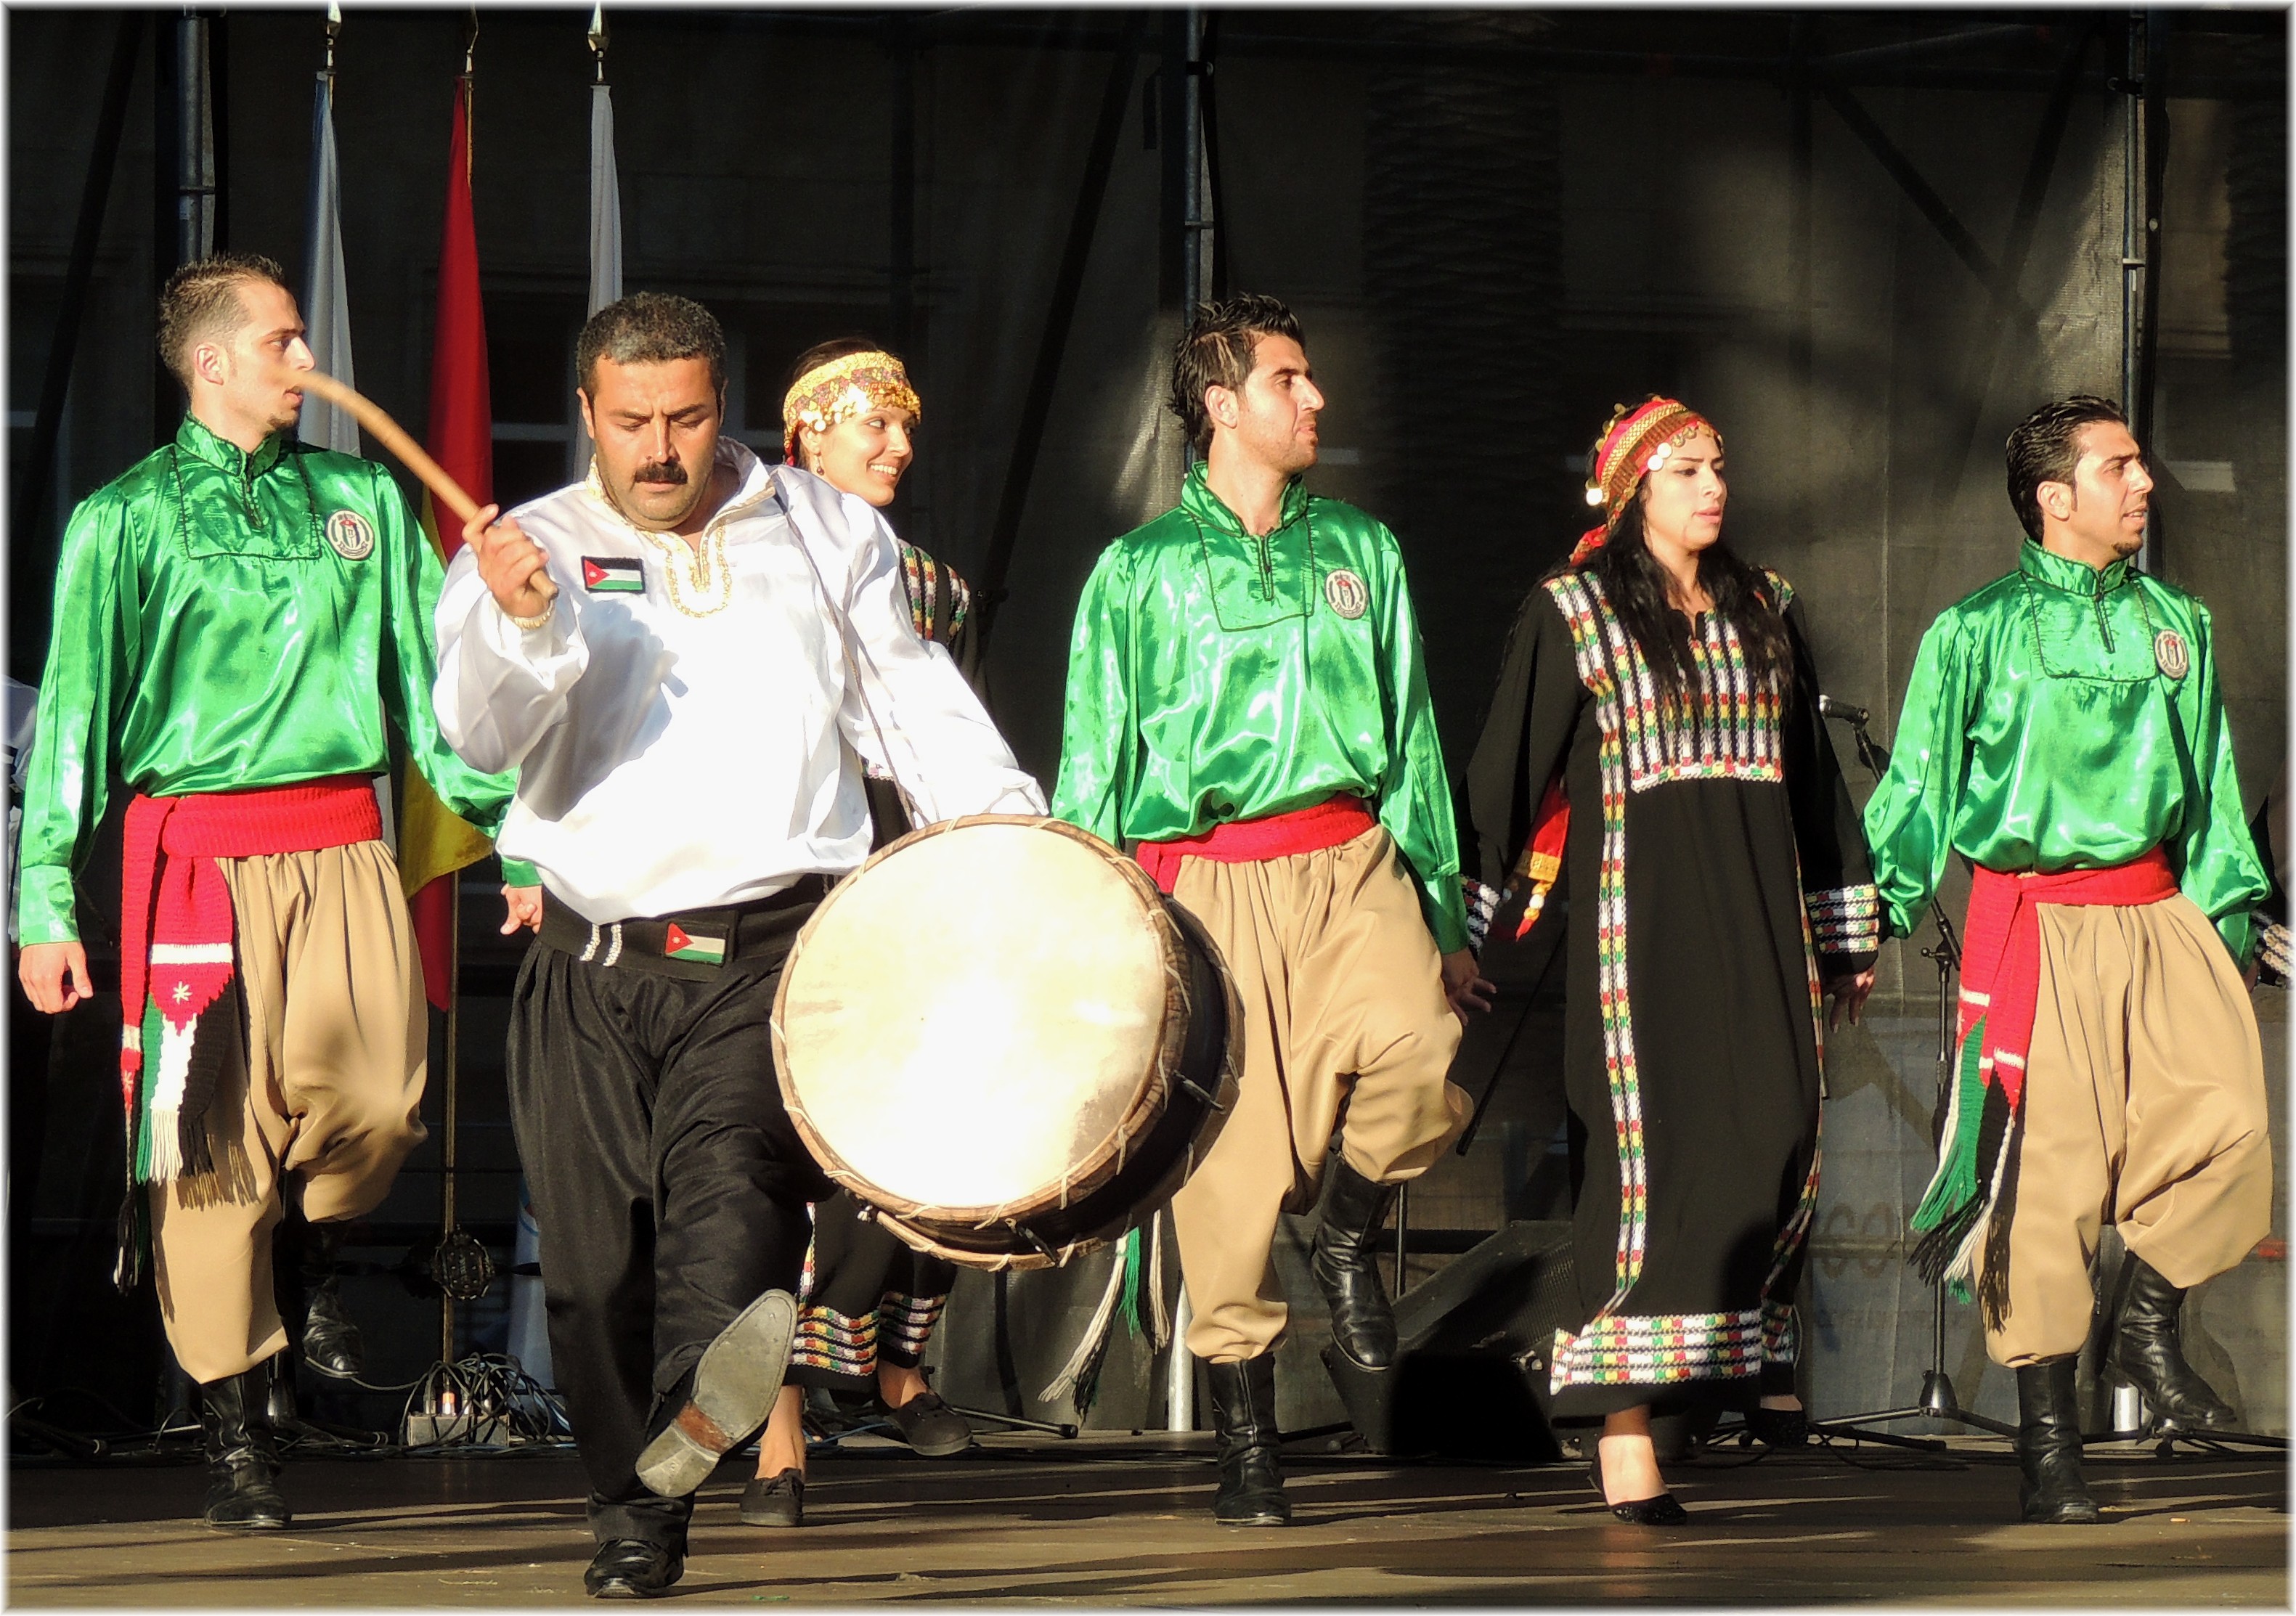
music, musician, drum, percussion, performance art, cool image, singing, drums, drummer, performing arts, musical theatre, skin head percussion instrument